51st (London) Heavy Anti-Aircraft Regiment, Royal Artillery

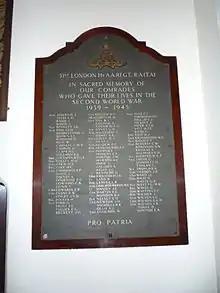
51 (London HAA Regiment's memorial at St Luke's.

The TA regiment was officially placed in suspended animation on 1 January 1947 and was concurrently reformed at home. Meanwhile, the war service personnel temporarily continued in Libya under the old regimental and battery numbers as 51 HAA Rgt, joined on 19 March 1947 by 242 HAA Bty. Then, on 1 April 1947, 51 HAA Rgt was redesignated 71 HAA Regiment, as a Regular Army unit, while 152, 153 and 242 Btys were disbanded to resuscitate 75, 76 and 79 Field Btys of the Regular Army, which were immediately redesignated as 86, 187 and 190 HAA Btys. 71 HAA Regiment began to be broken up on 1 December 1954, when 186 and 187 Btys joined 80th LAA Rgt. On 31 December, RHQ was reduced to a cadre and the remaining battery was placed in suspended animation (finally being disbanded on 1 January 1962). RHQ of 71 HAA Rgt was then disbanded on 1 February 1955.